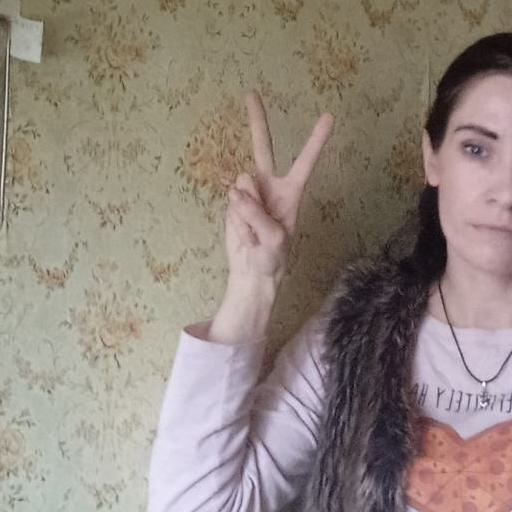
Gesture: peace